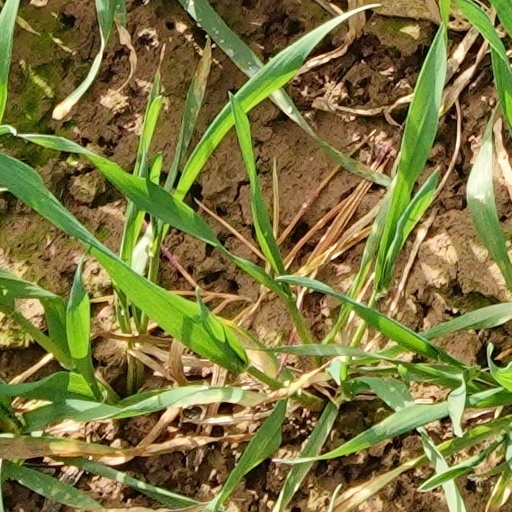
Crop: wheat